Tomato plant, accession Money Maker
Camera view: tilt-top (135 deg); turntable rotation: 300 degrees
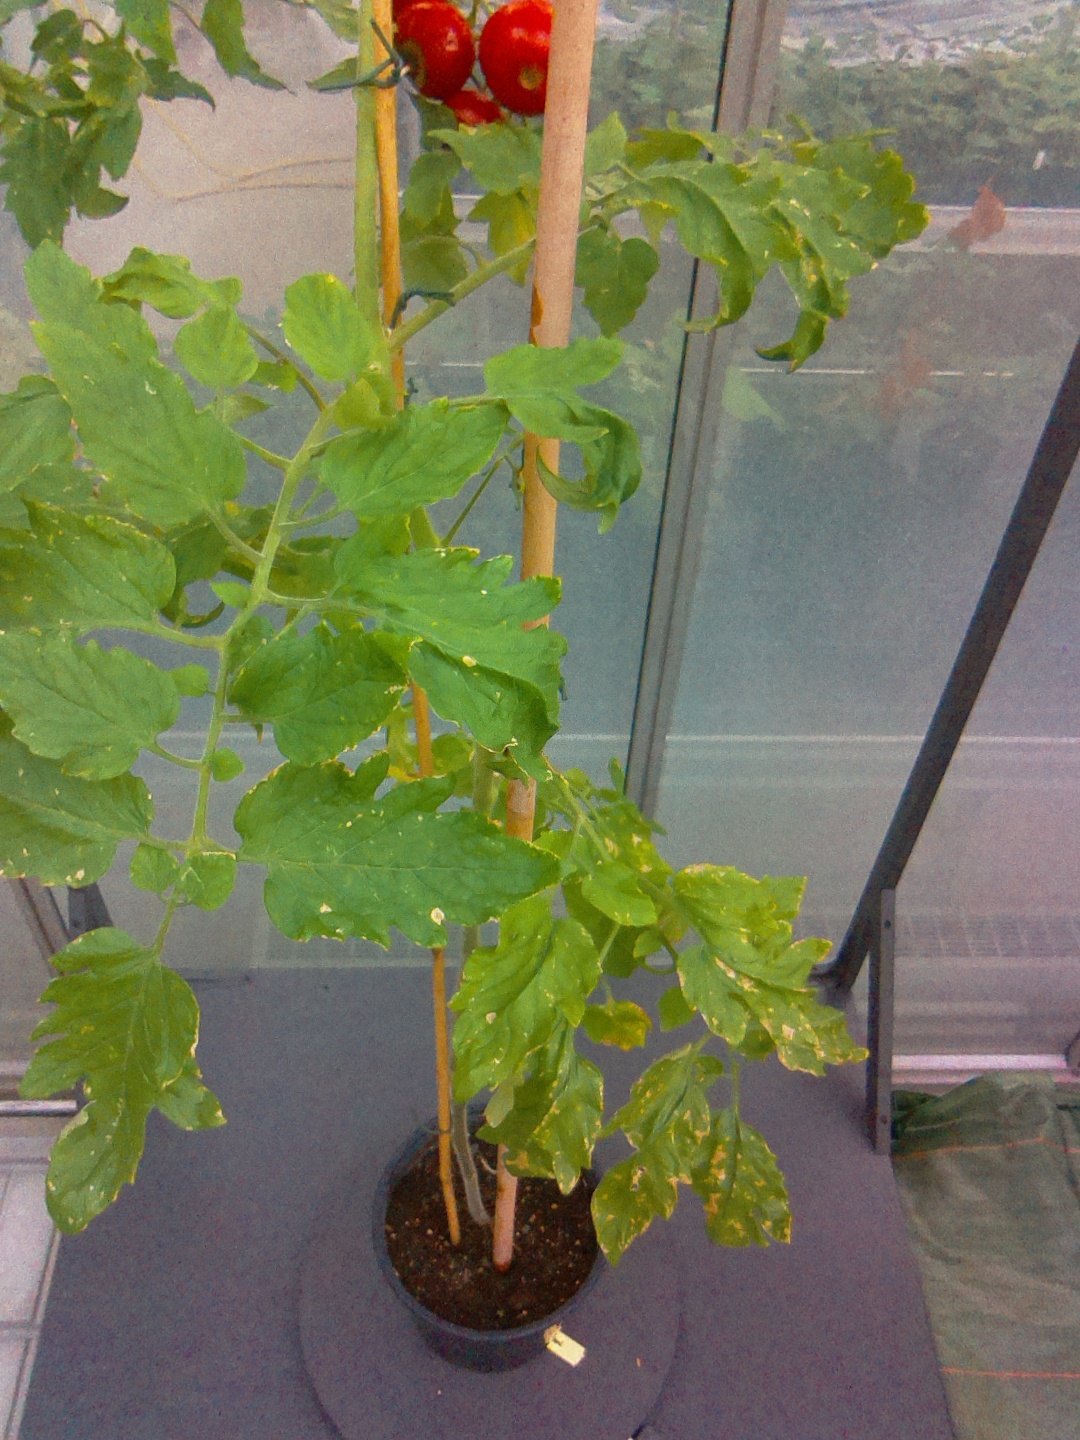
BBCH growth stage 89: 90%-100% of fruits show typical fully ripe color